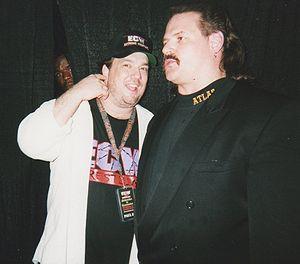
L'Extreme Championship Wrestling est une fédération de catch fondée à Philadelphie en 1992 par Tod Gordon, qui ferme en avril 2001 en se déclarant en banqueroute.
Paul Heyman est un promoteur et manager de catch, scénariste et producteur de télévision américain. Il travaille actuellement à la World Wrestling Entertainment en tant que Manager de Brock Lesnar.